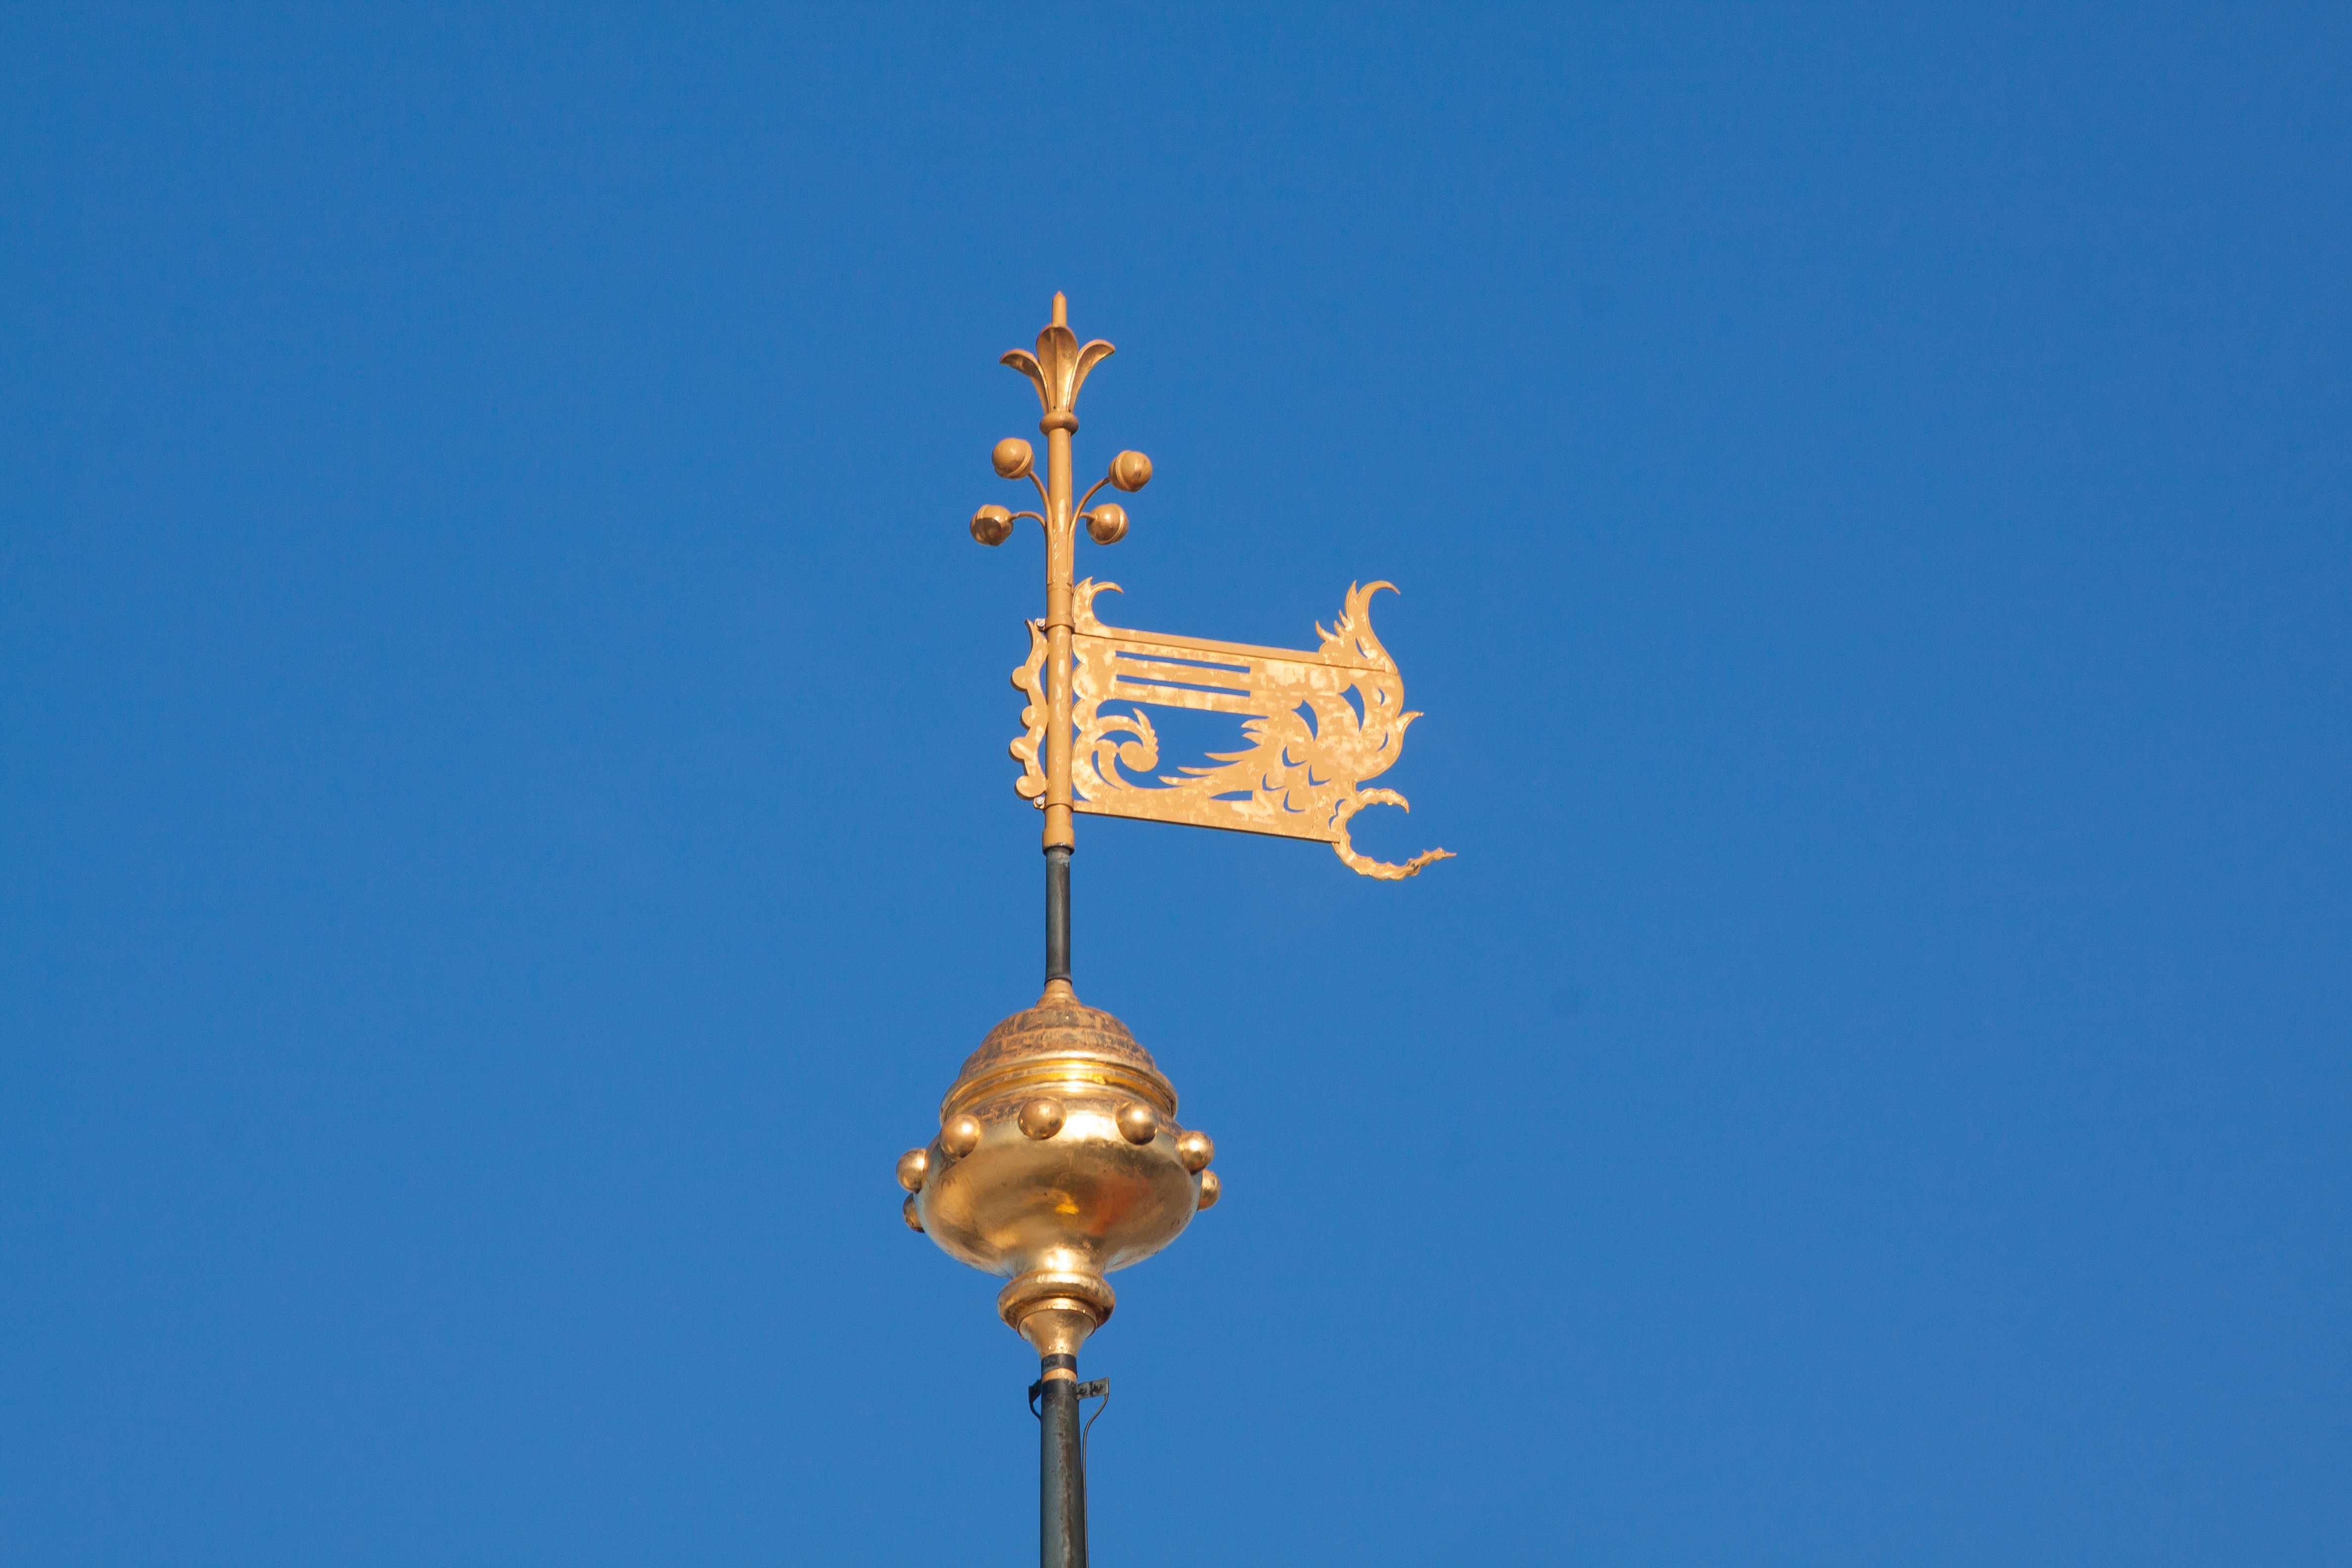
wing, sky, golden, tower, mast, street light, lighting, gold, light fixture, weathervane, gilded, atmosphere of earth